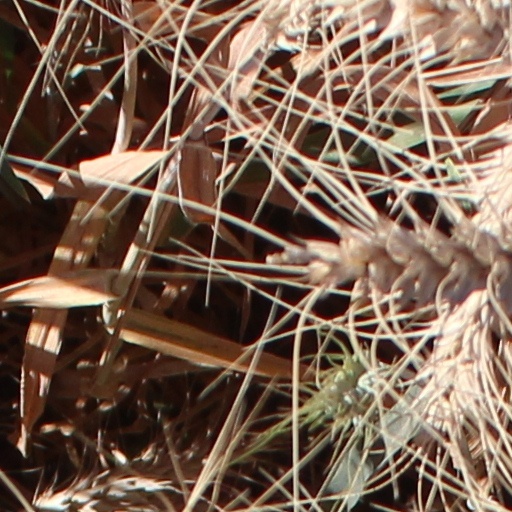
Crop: wheat